Plains Indian Sign Language

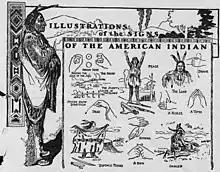
A 1900 newspaper illustration claiming to showcase several of the signs of Plains Indian Sign Language

Plains Indian Sign Language (PISL), also known as Hand Talk, Plains Sign Talk, Plains Sign Language, or First Nation Sign Language, is an endangered sign language common to the majority of Indigenous nations of North America, notably those of the Great Plains, Northeast Woodlands, and the Great Basin. It was, and continues to be, used across what is now central Canada, the central and western United States and northern Mexico. This language was used historically as a lingua franca, notably for international relations, trade, and diplomacy; it is still used for story-telling, oratory, various ceremonies, and by deaf people for ordinary daily use.